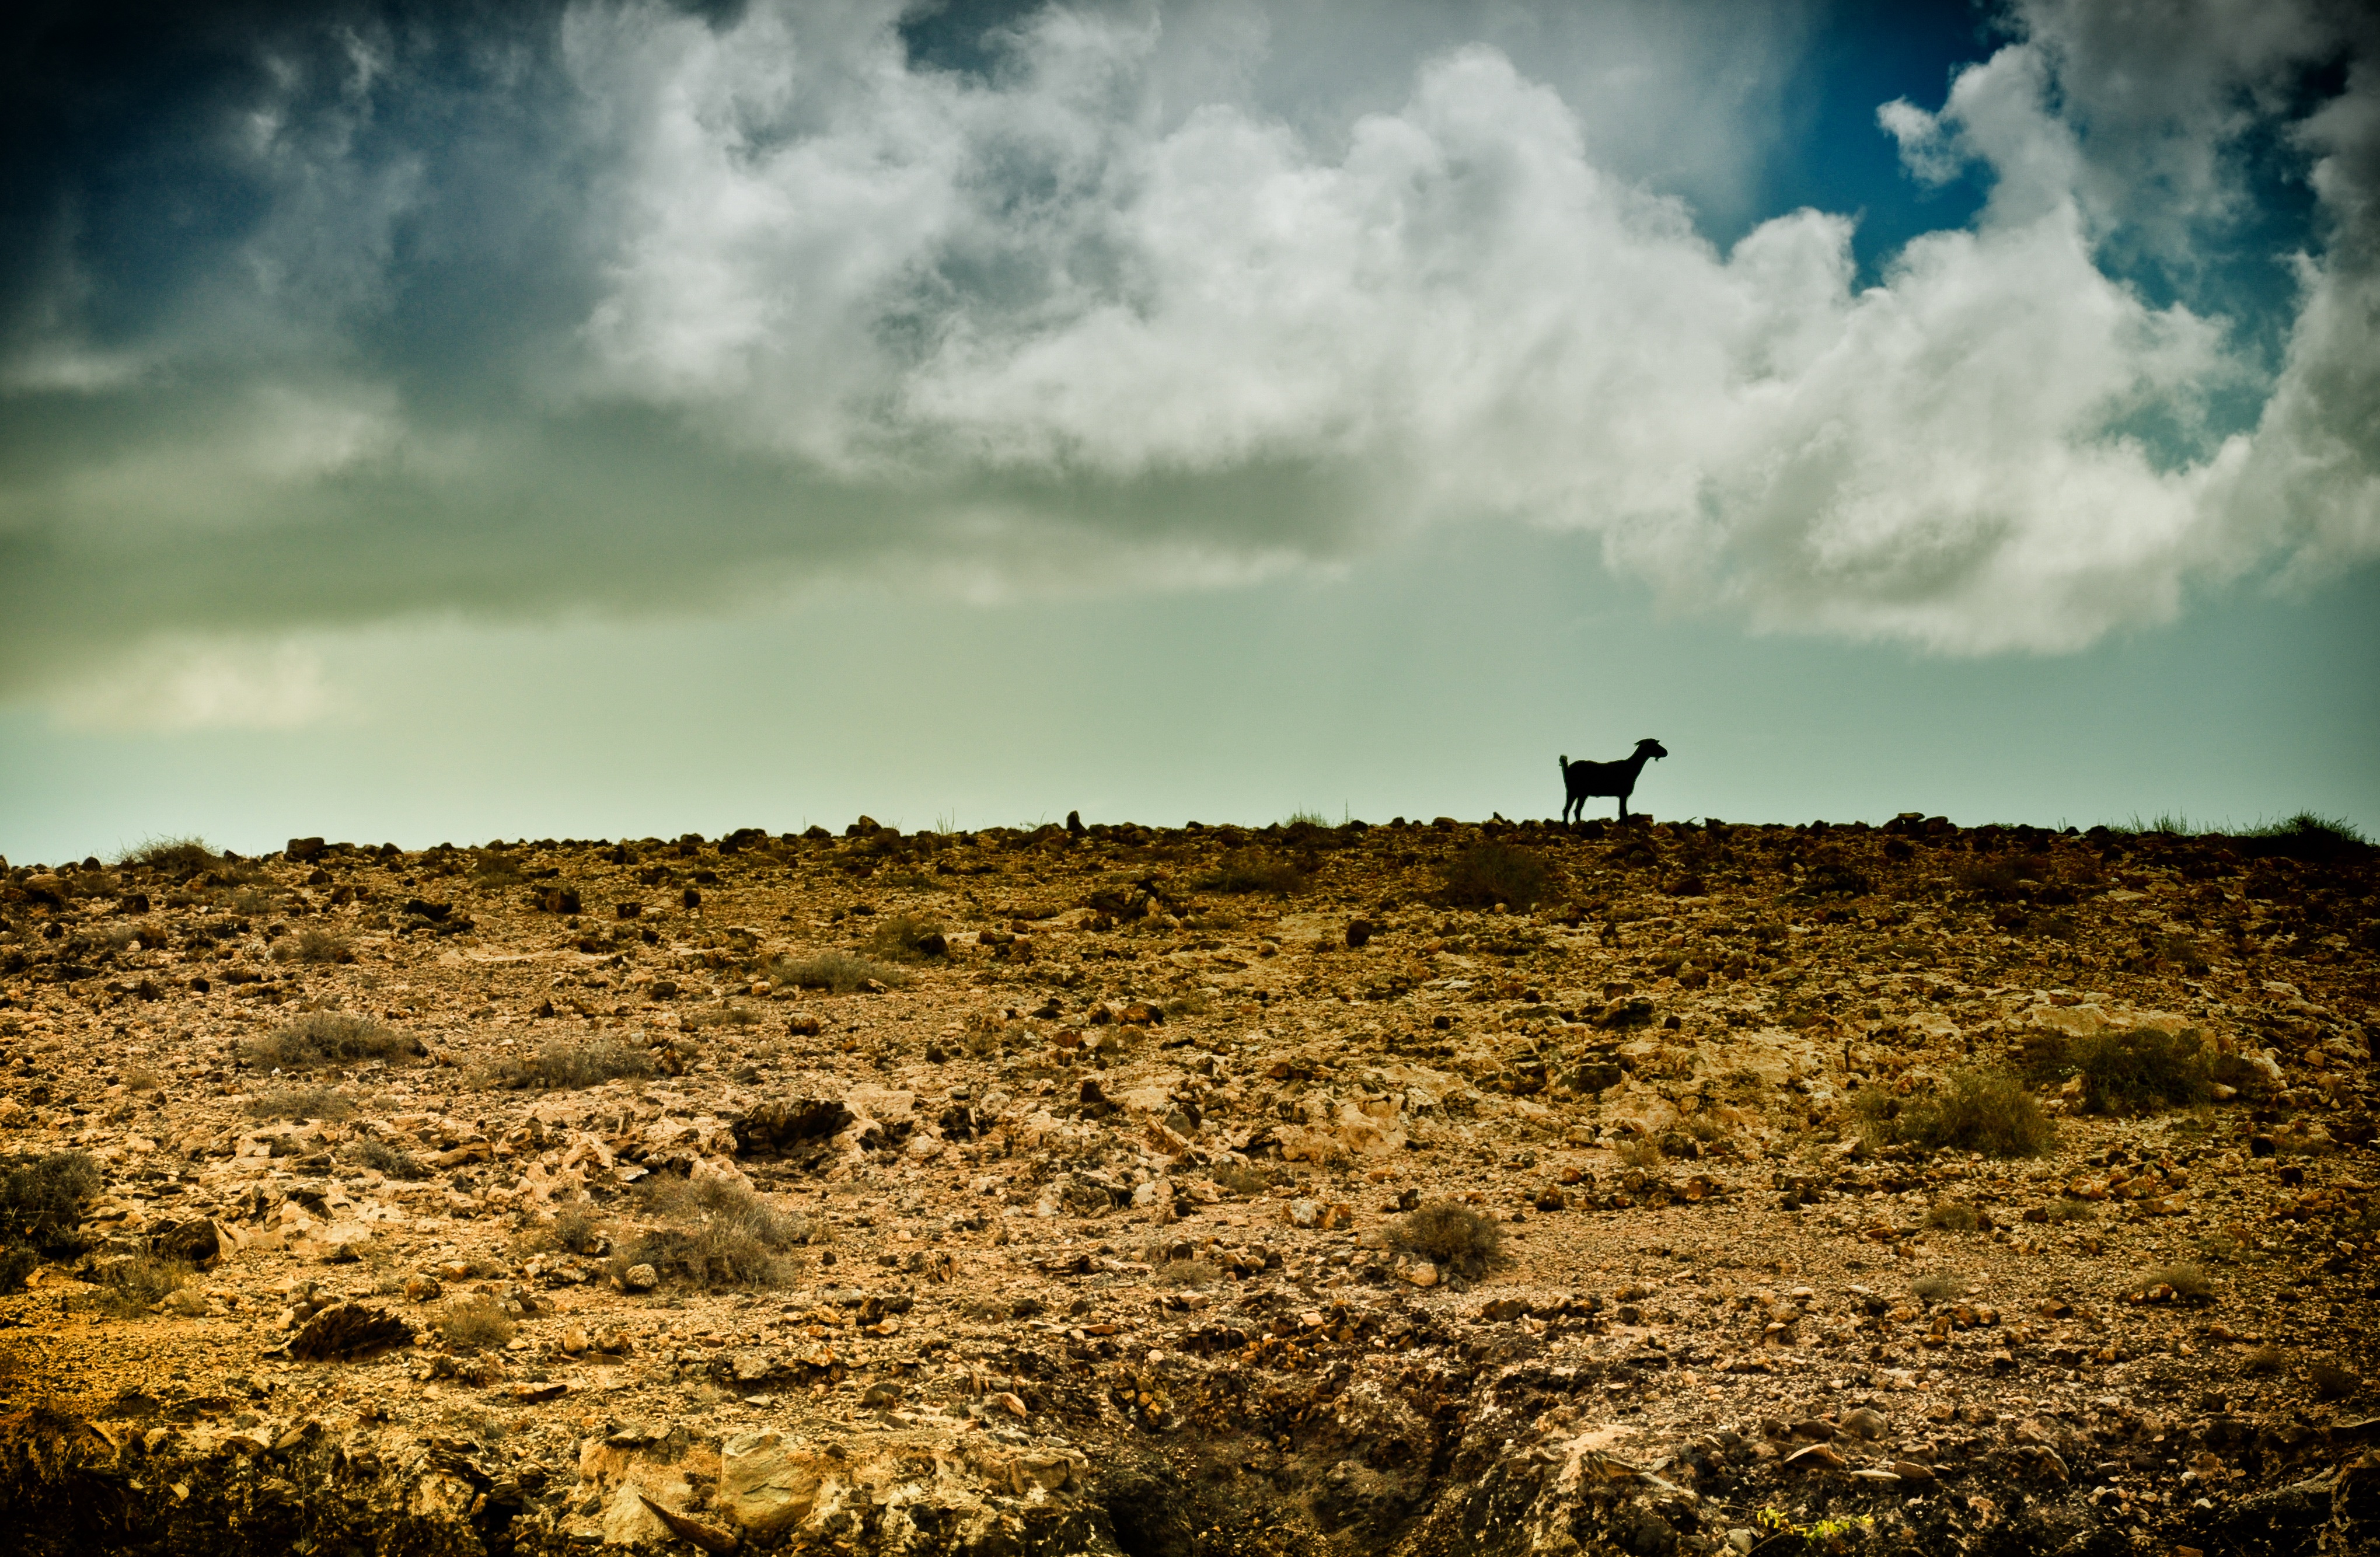
landscape, sea, coast, nature, rock, horizon, wilderness, mountain, cloud, sky, field, sunlight, morning, hill, desert, wave, animal, dry, goat, weather, lonely, rocks, clouds, stormy, volcanic, the stones, rural area, meteorological phenomenon, natural environment, the wild landscape, an uninhabited